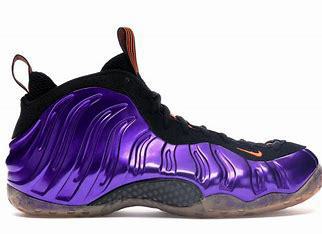
Brand: Nike
Model: Air Foamposite One